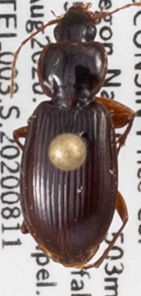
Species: Synuchus impunctatus
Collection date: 2020-08-11
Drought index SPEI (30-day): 2.09
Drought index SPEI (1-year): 2.09
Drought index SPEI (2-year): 2.09